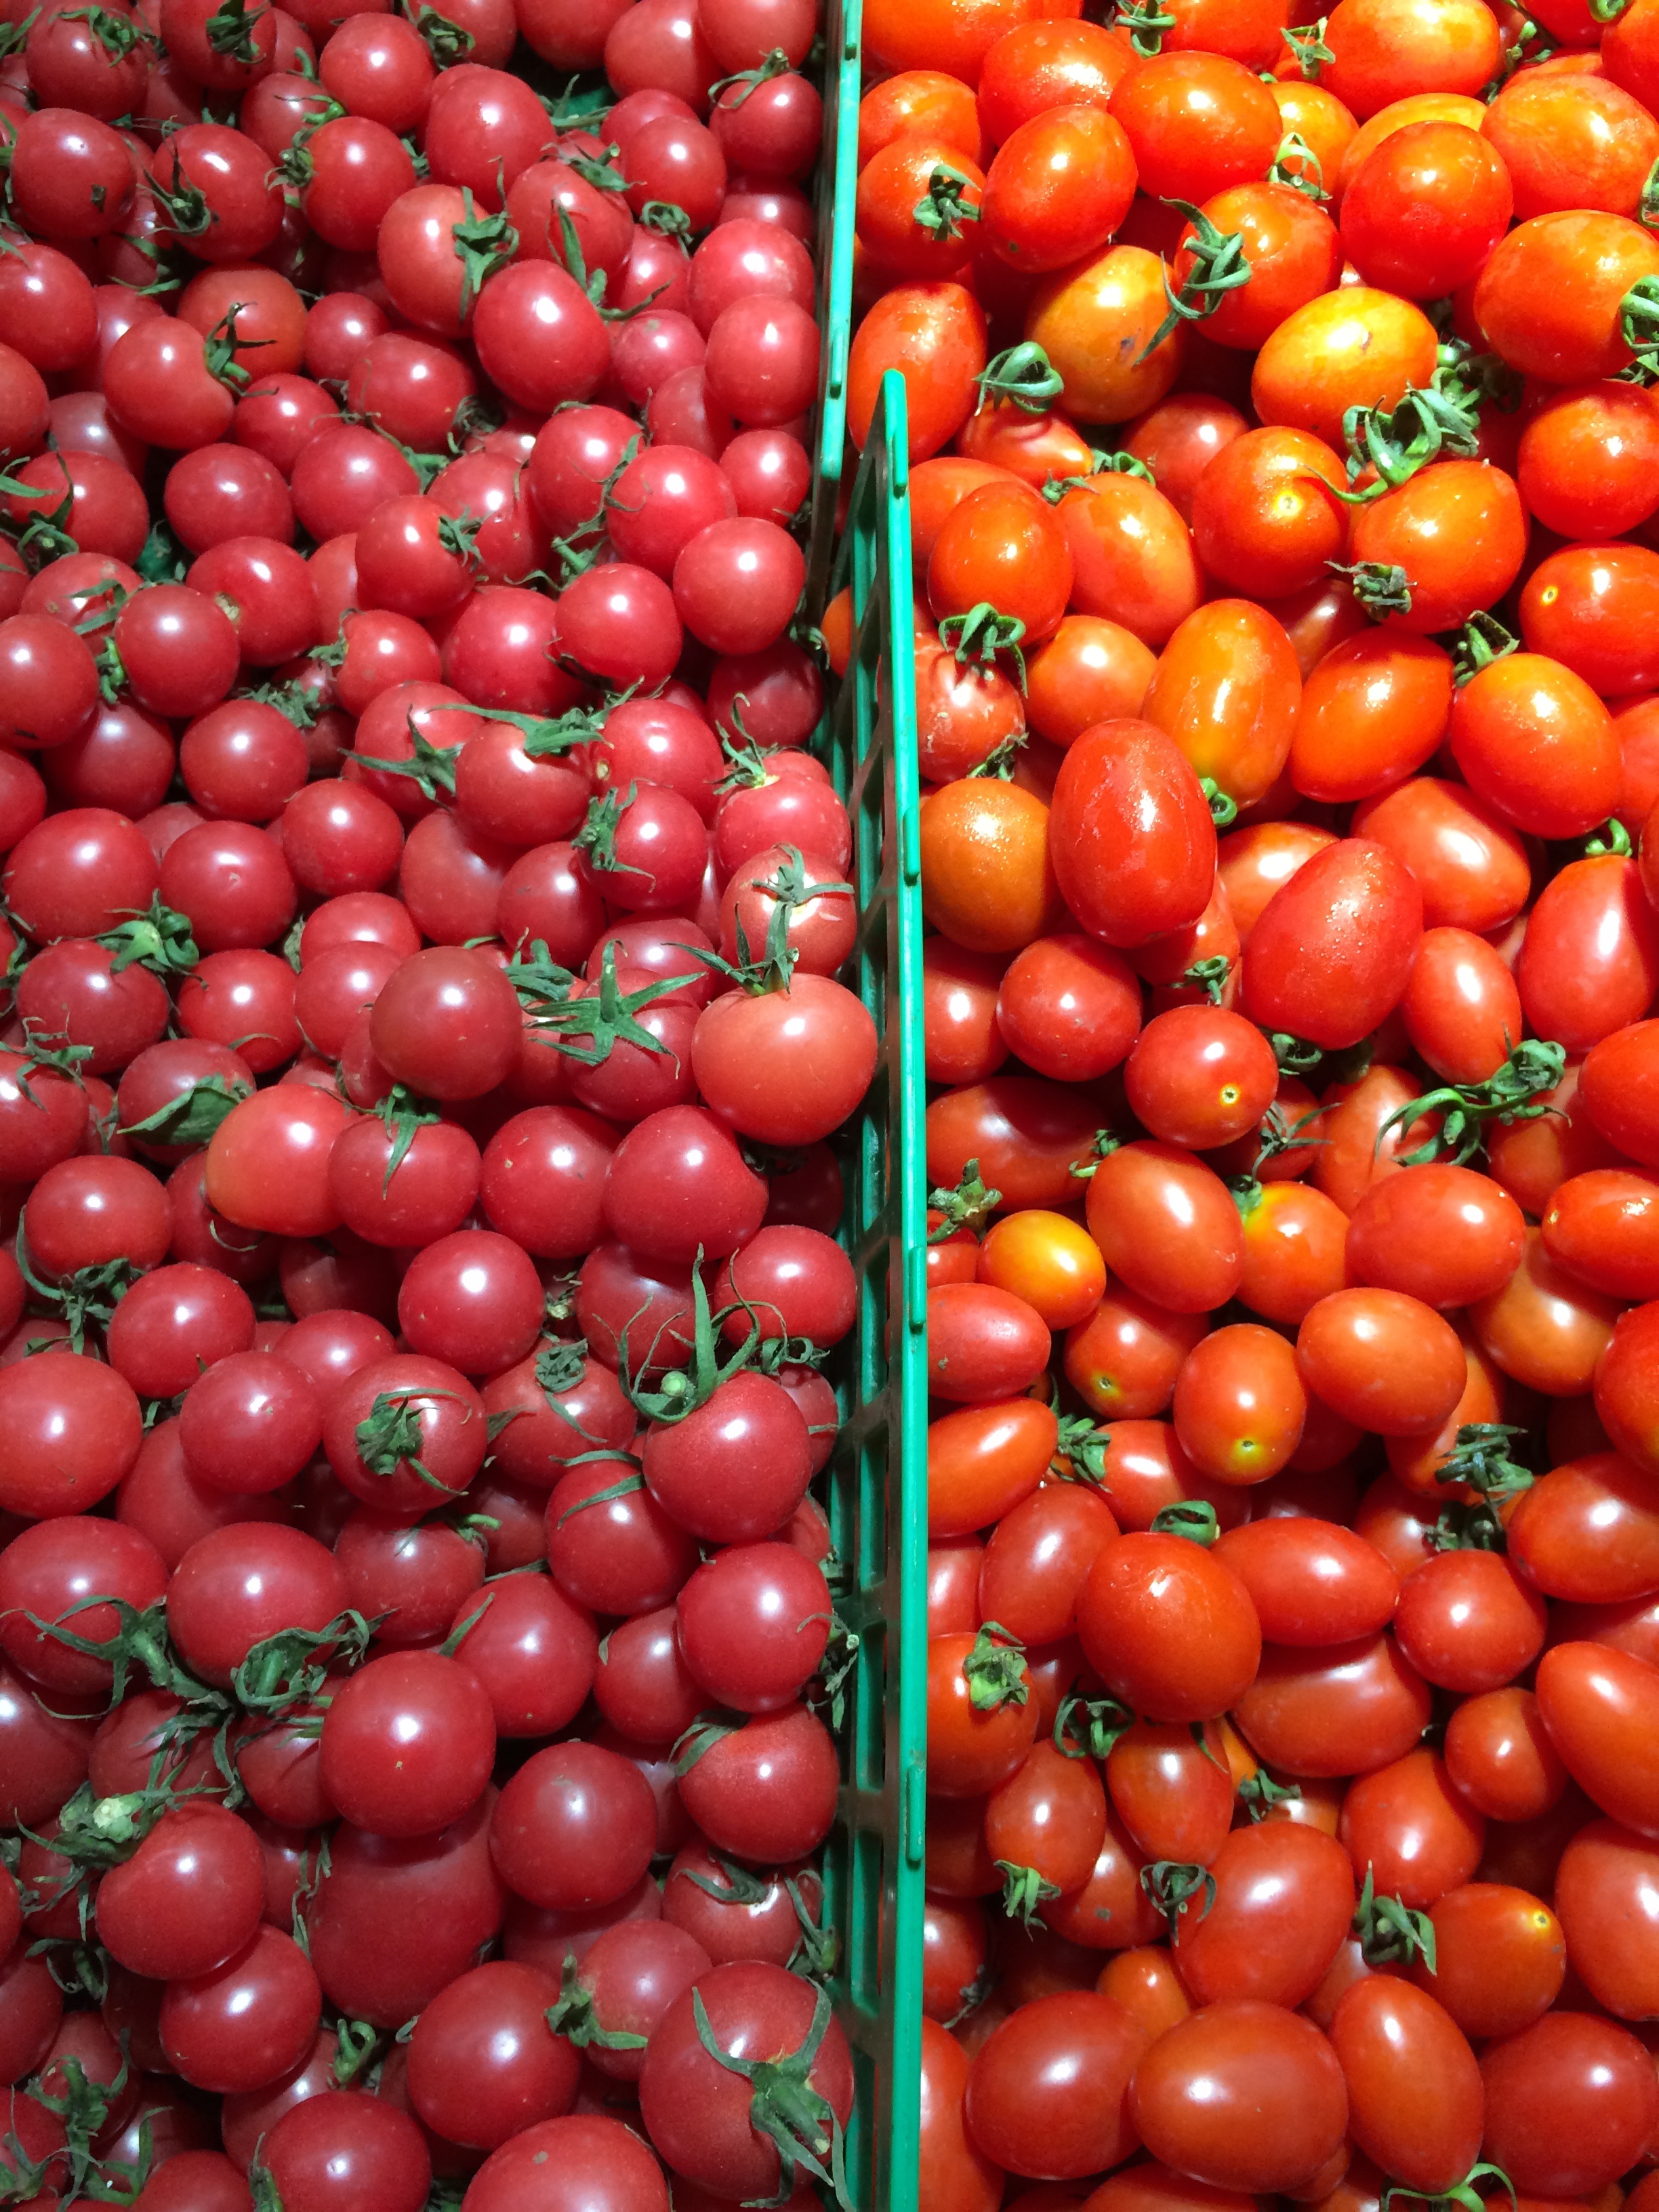
plant, fruit, food, red, produce, vegetable, tomato, flowering plant, land plant, potato and tomato genus